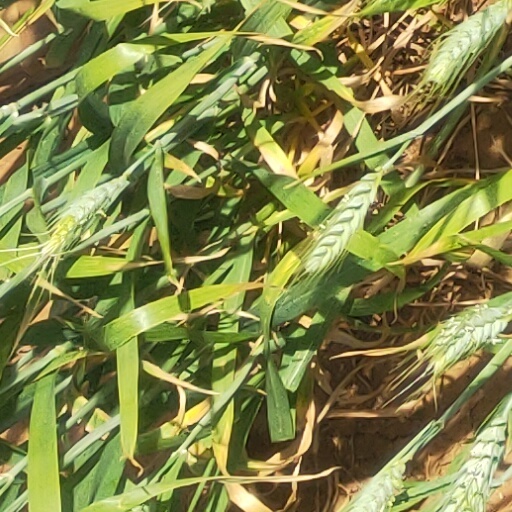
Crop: wheat